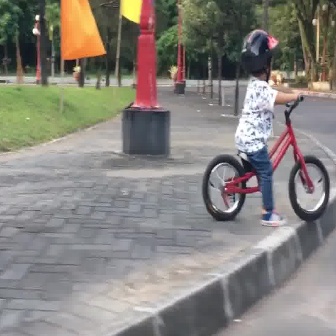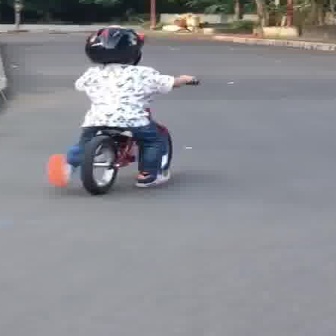
  Please identify the target specified by the bounding box [200,92,329,221] in the first image and locate it in the second image. Return the coordinates in [x_min,y_min,x_max,y_max] format.
Answer: [77,72,198,193]